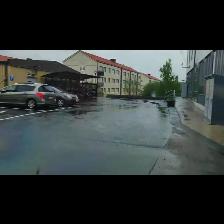
Label: NonHuman